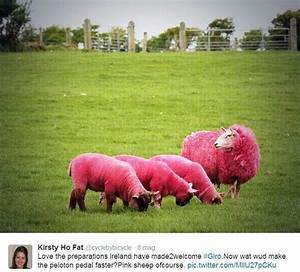
Label: sheep